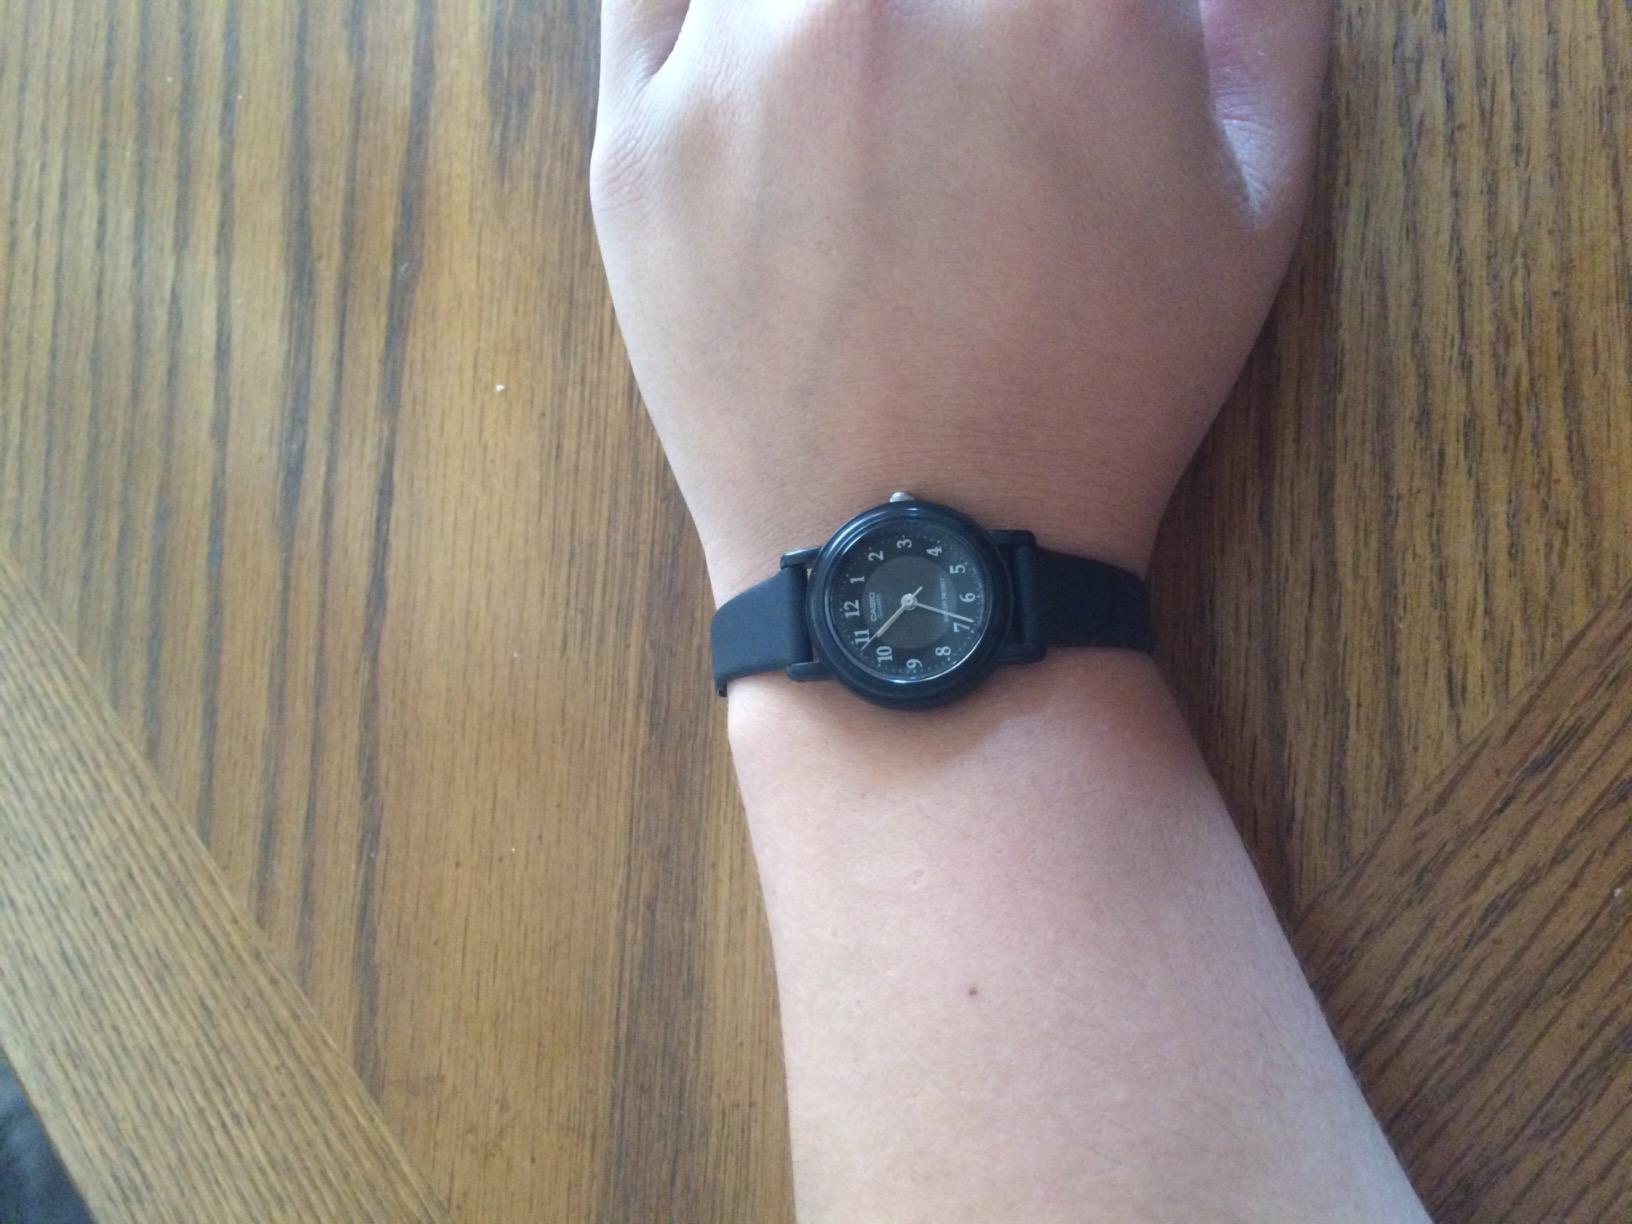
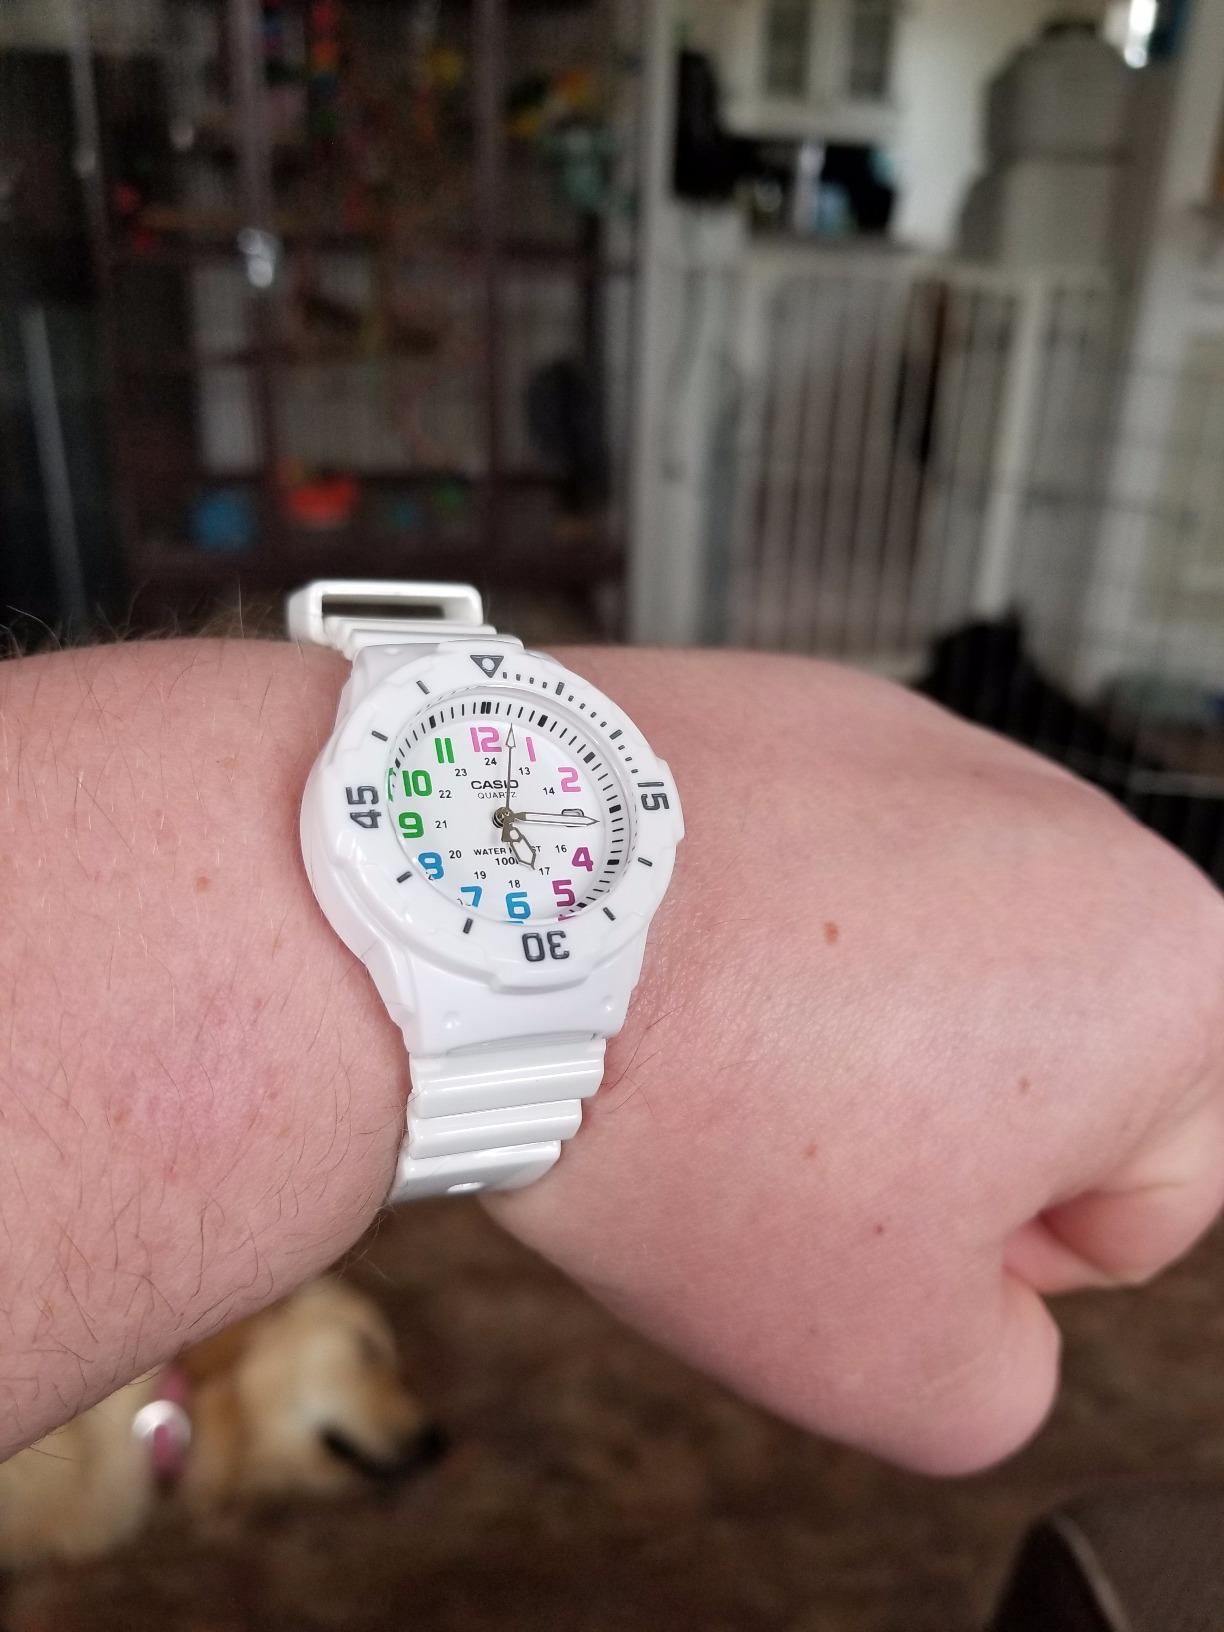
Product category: accessories_watch
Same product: no